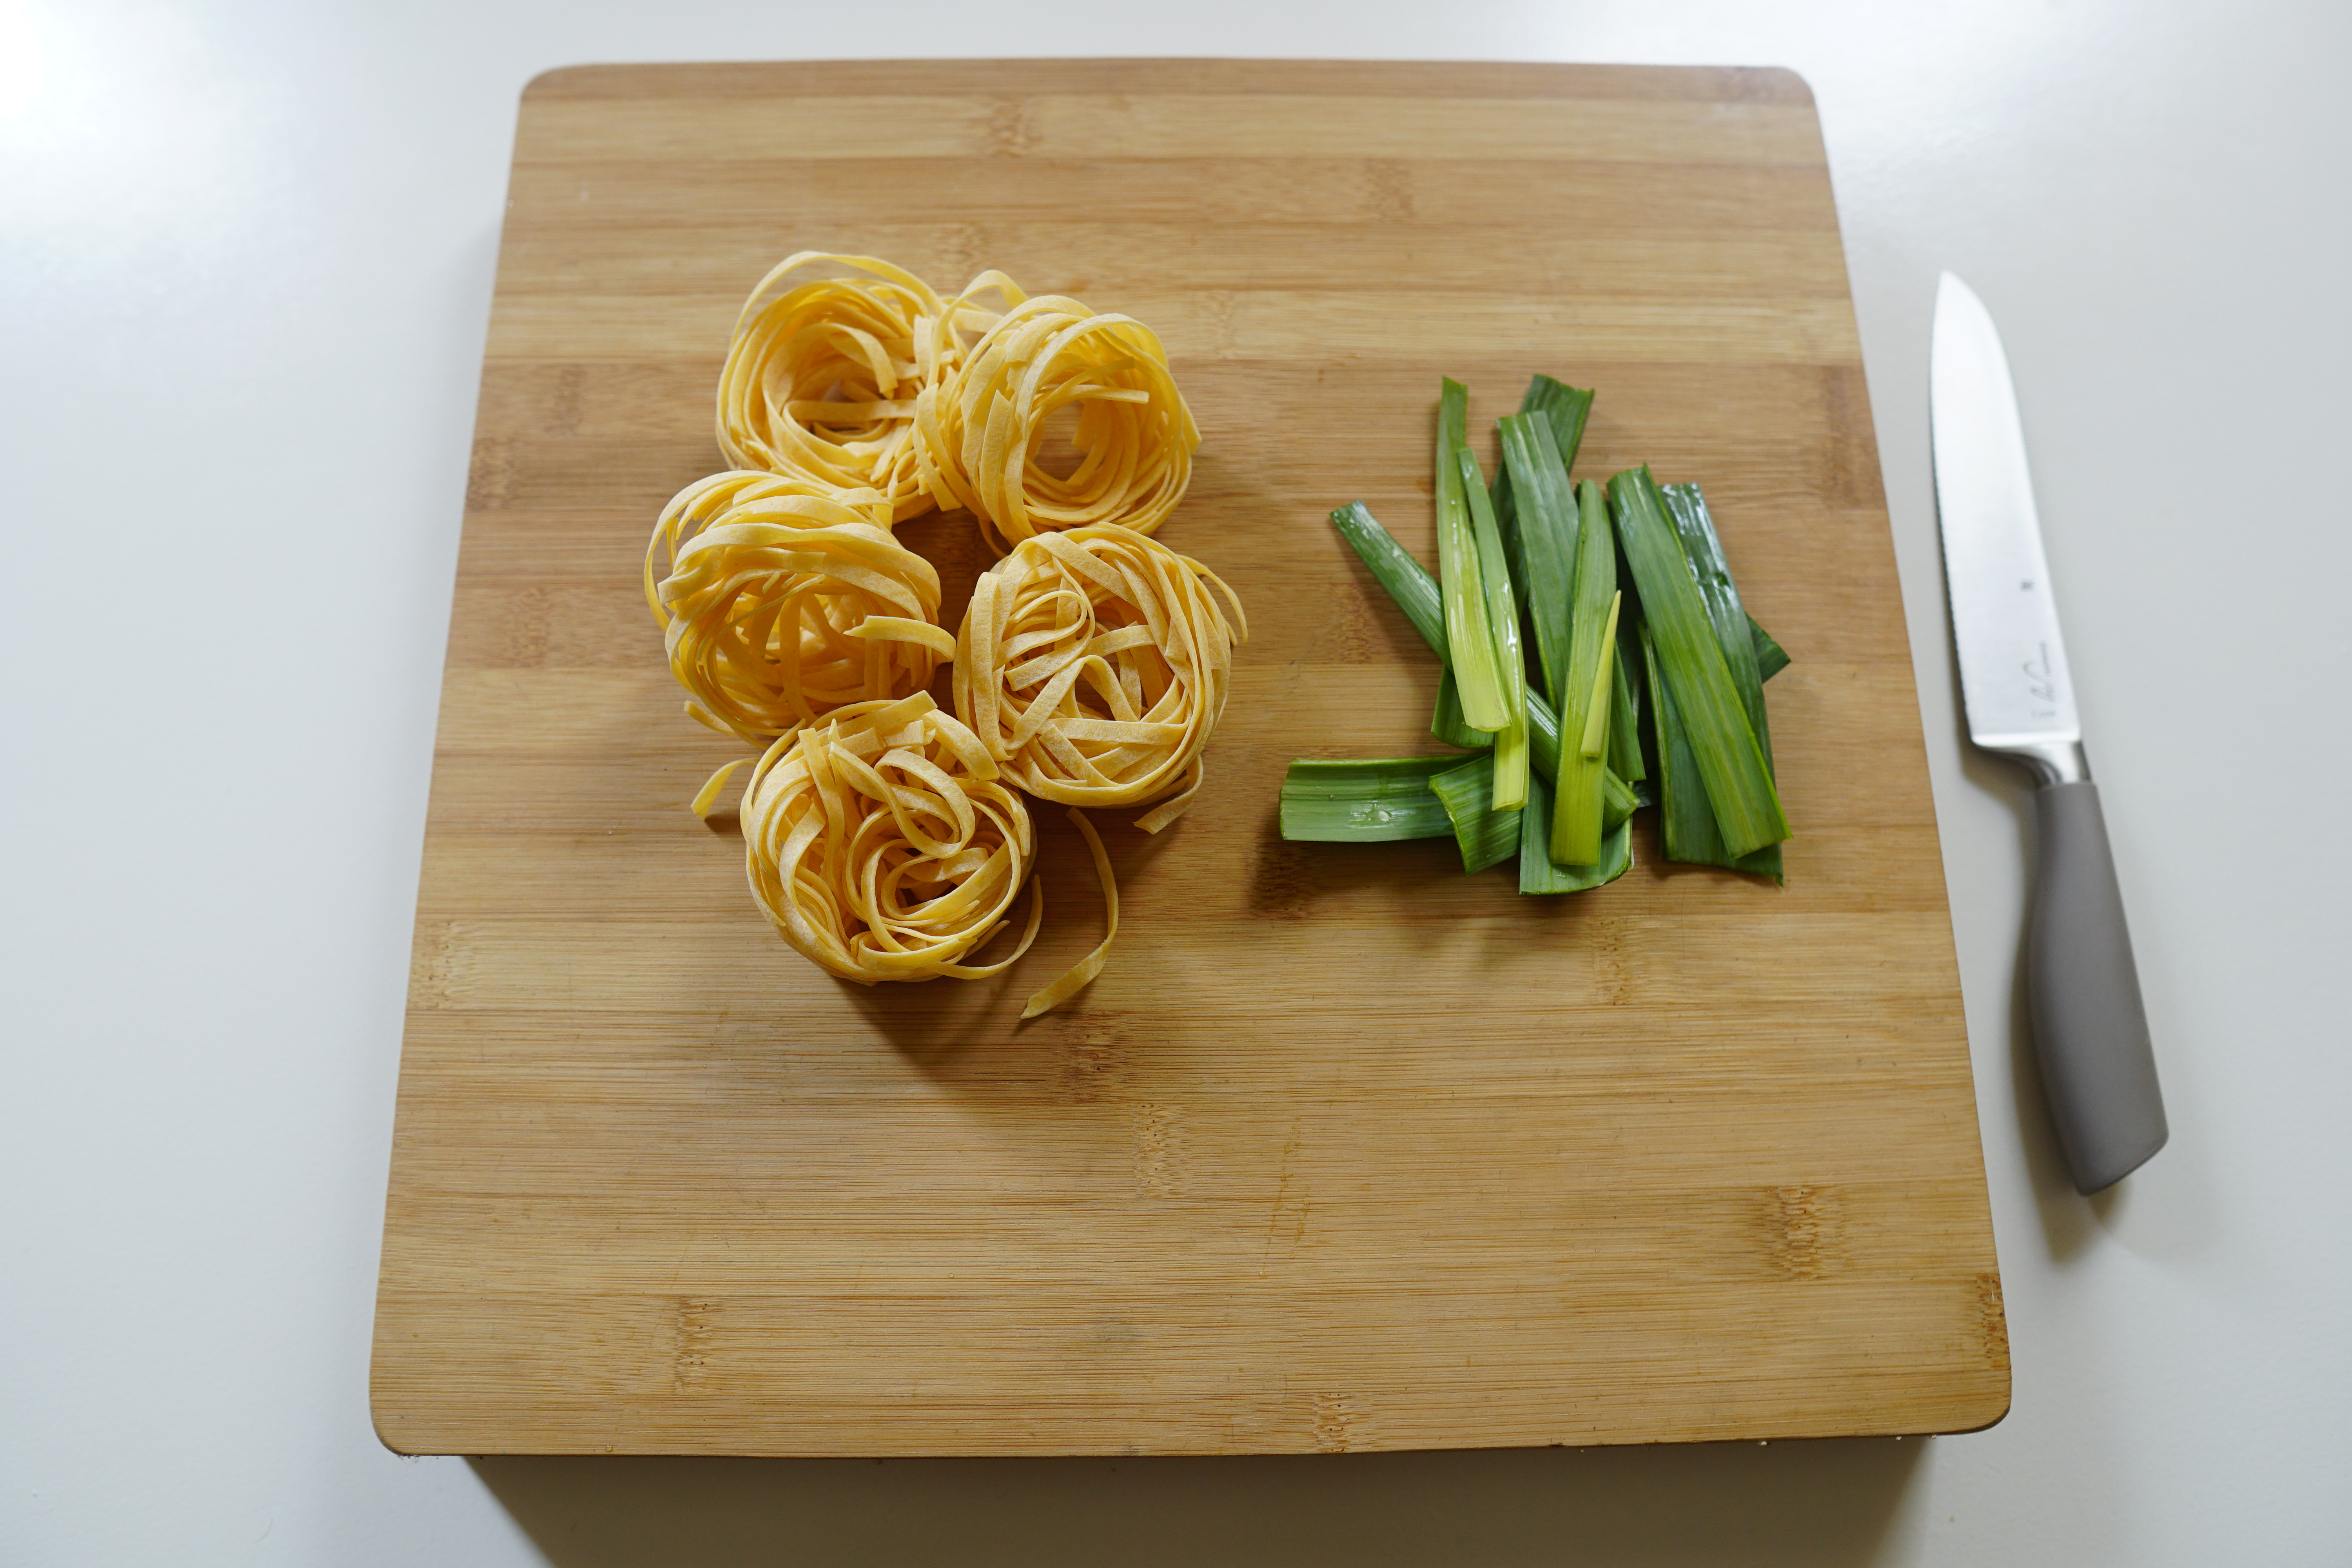
cooking, dish, vegetarian food, vegetable